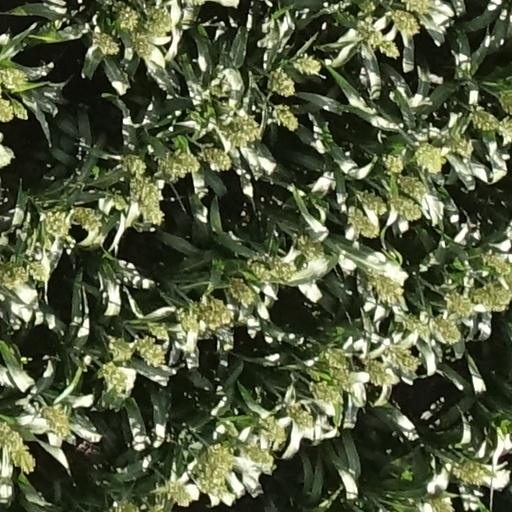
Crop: sorghum